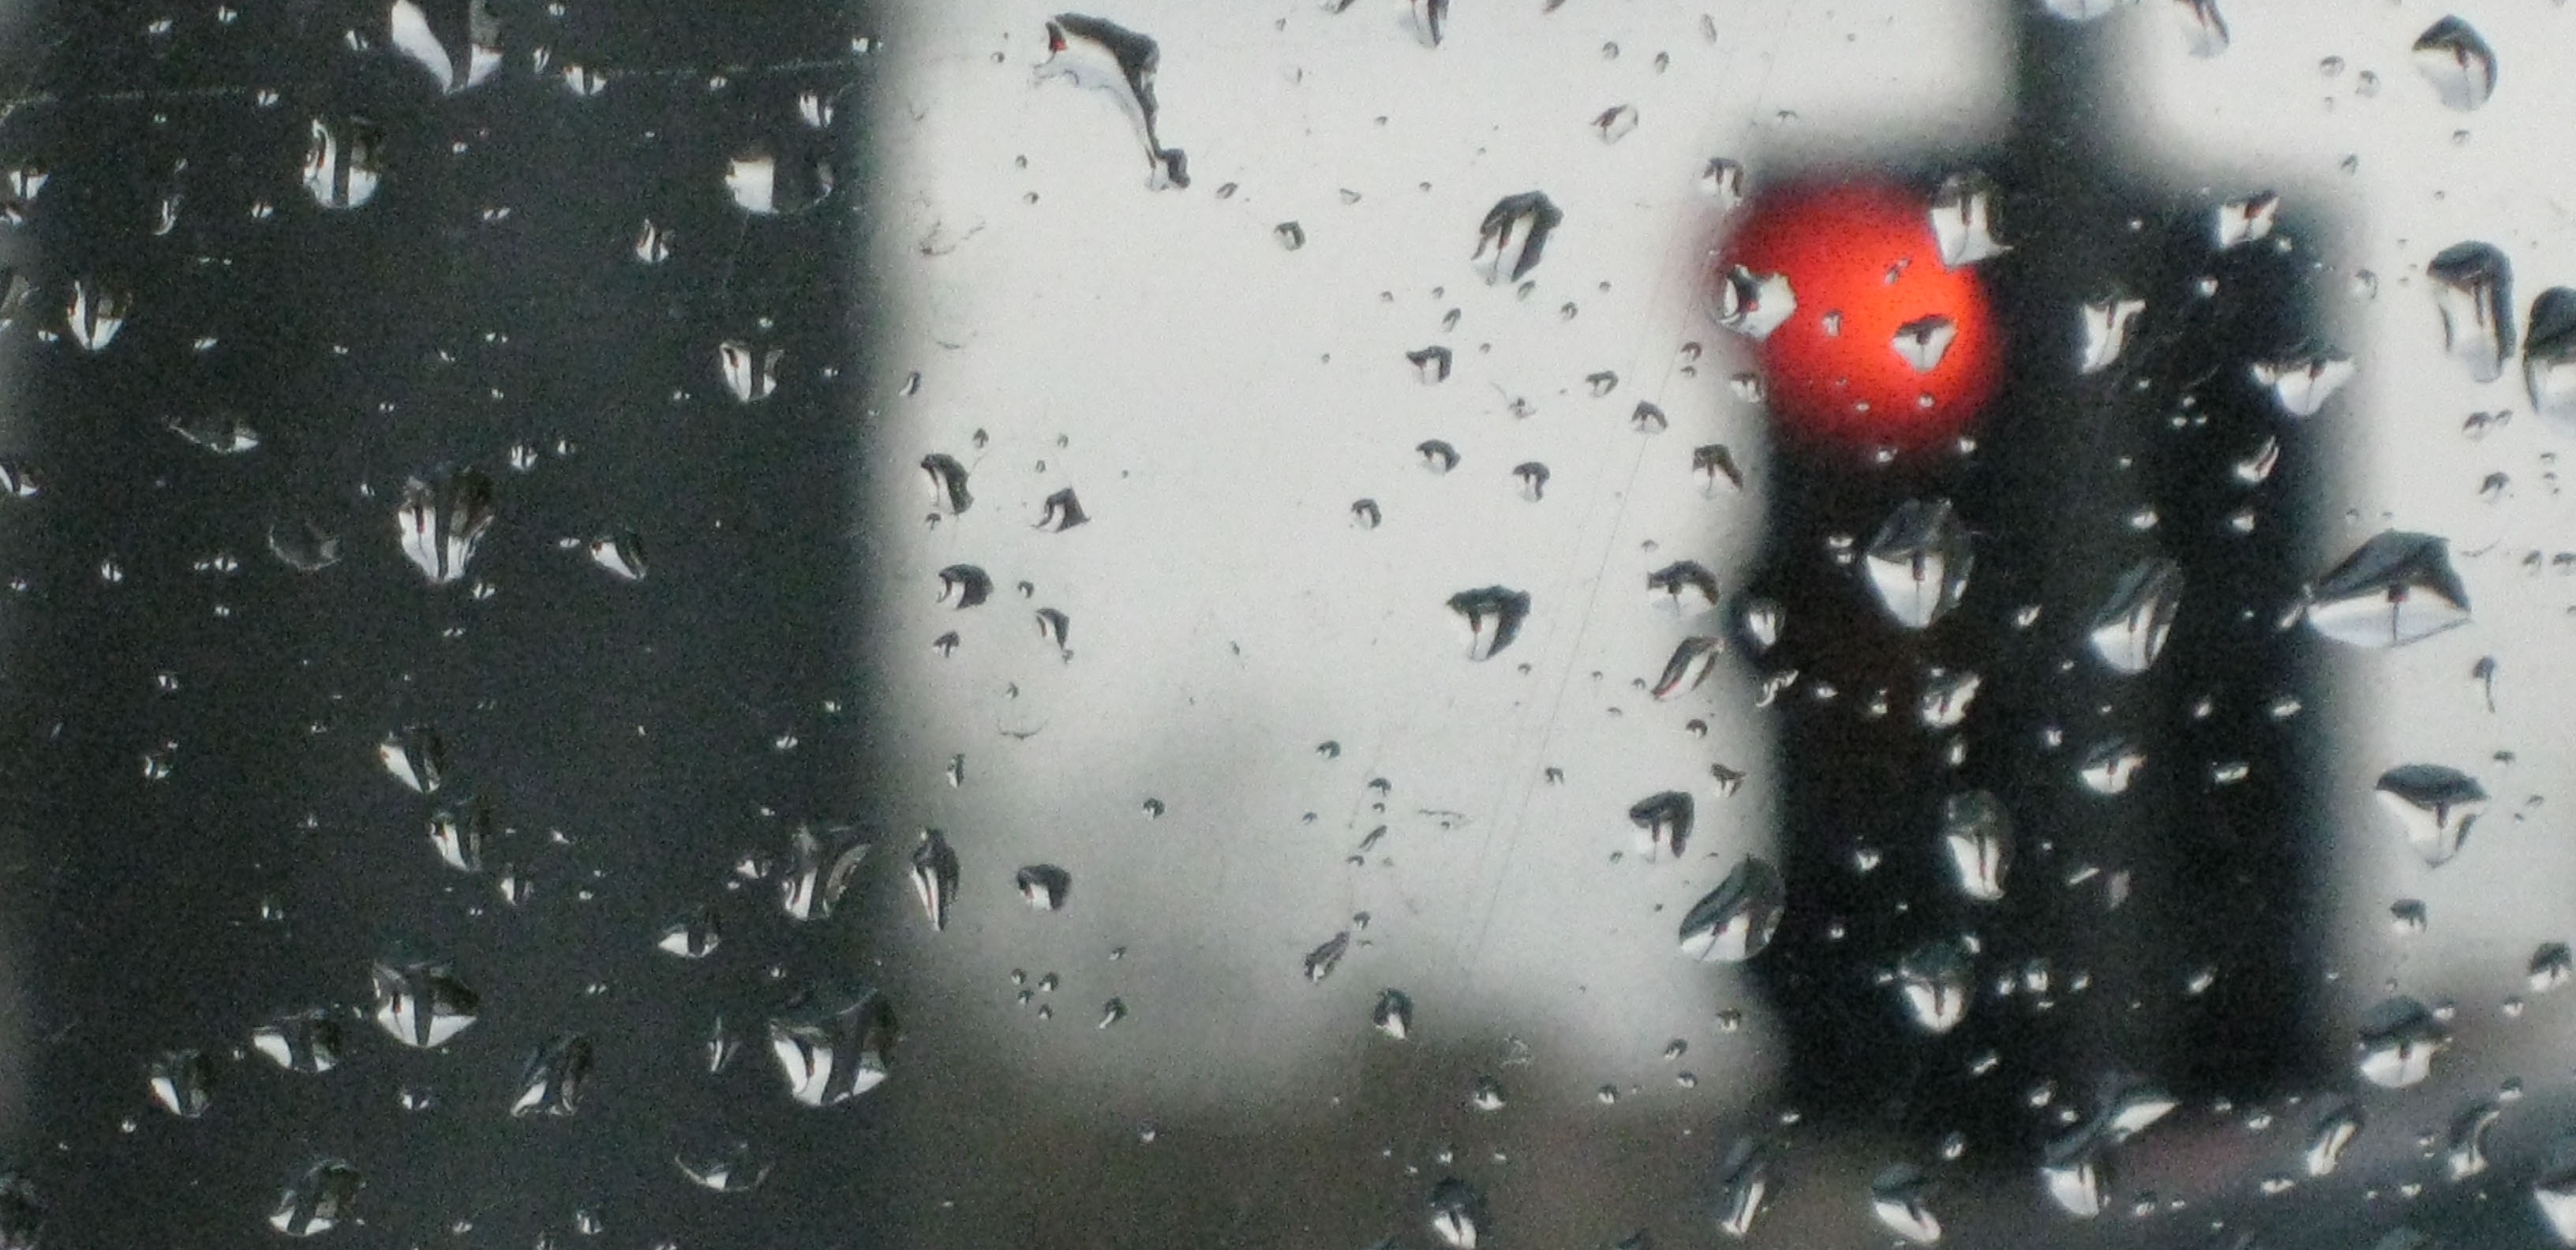
snow, winter, rain, window, driving, city, red, weather, street light, raindrops, driver, freezing, drops of water, red lights